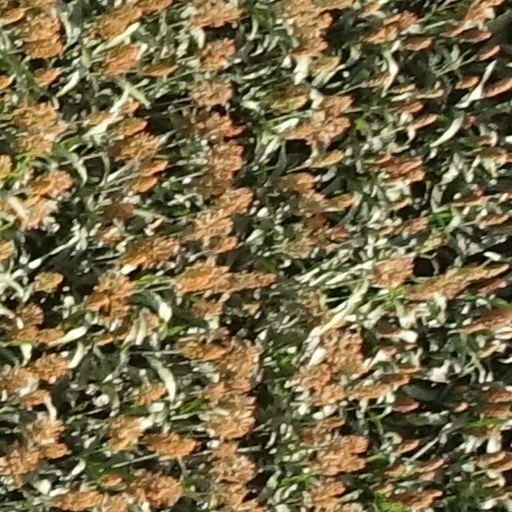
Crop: sorghum